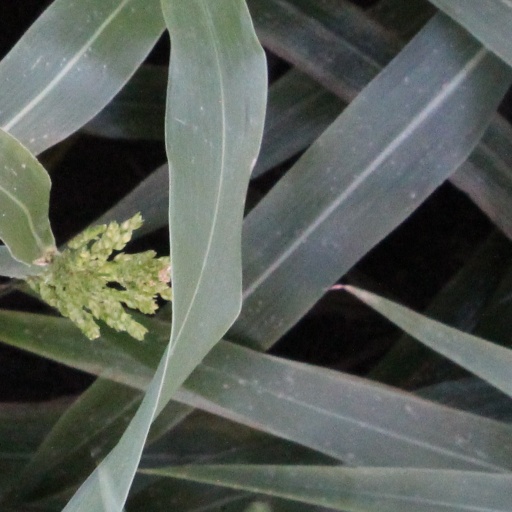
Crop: sorghum